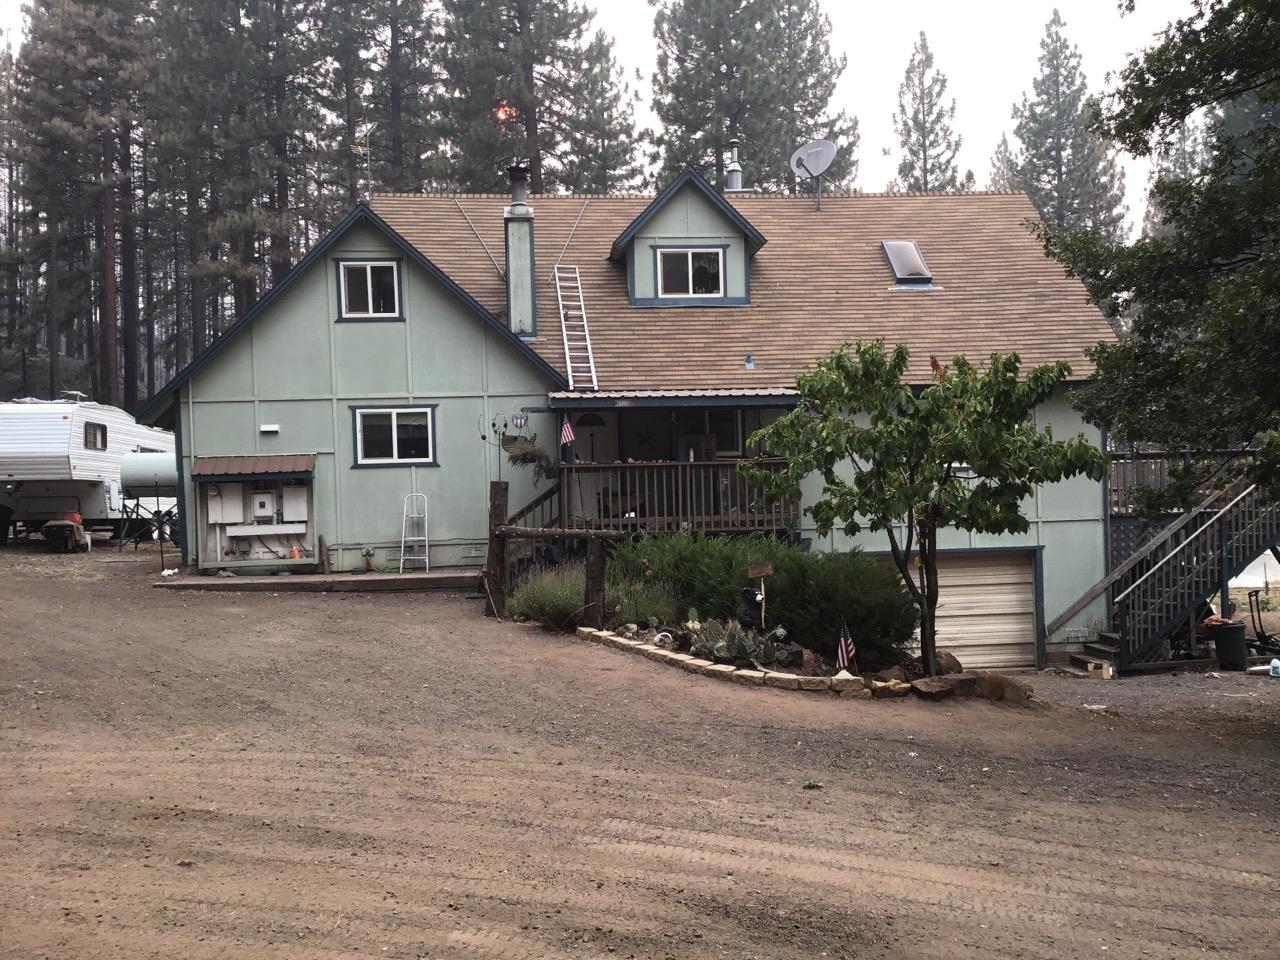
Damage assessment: no_damage